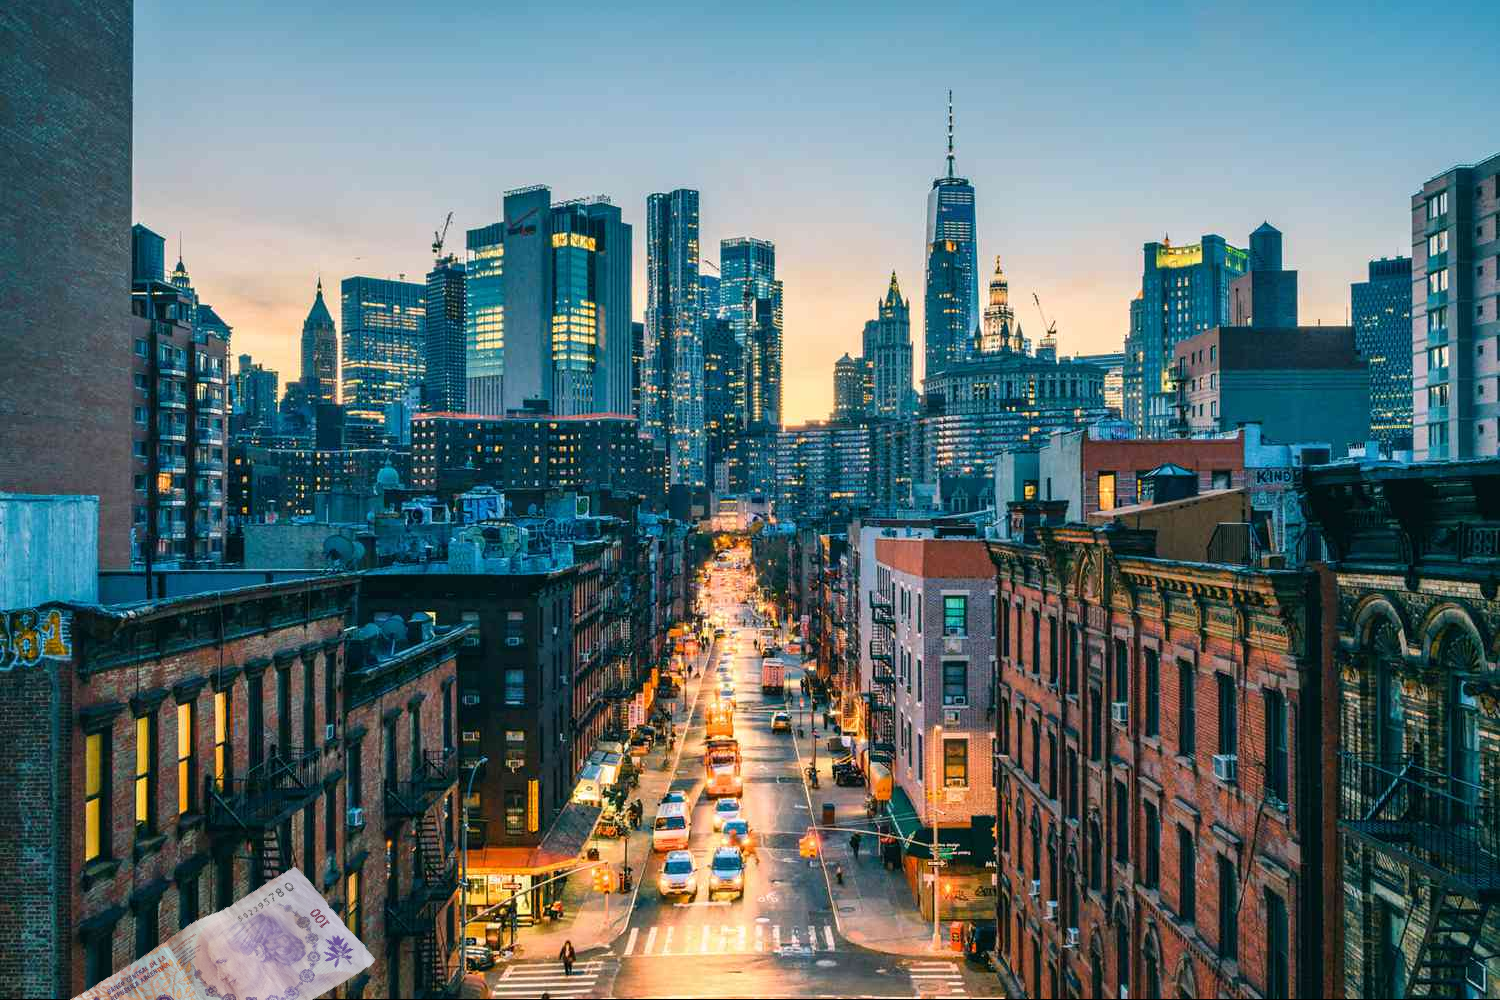
Denominación: 100